Nossa Senhora do Monte, Cape Verde

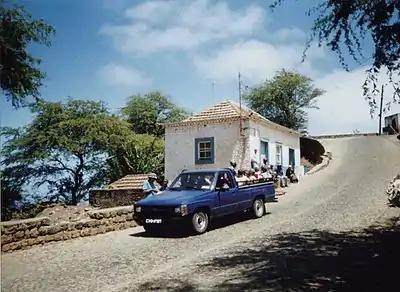
""Aluguer"" bus in Nossa Senhora do Monte.

Nearby places include Cova Joana to the northeast, Mato to the southeast and Campo Baixo to the southwest.